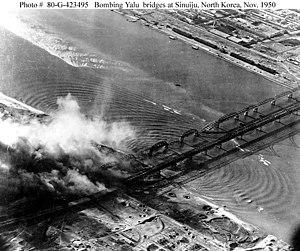
Le Pont cassé du Yalu chinois : 鸭绿江断桥 ; pinyin : yālǜ jiāng duànqiáo est un pont long de 944,2 mètres et large de 11 mètres, situé sur le Yalu, joignant Dandong, dans la province du Liaoning, en Chine et Sinuiju en Corée. Il est à moitié détruit lors d'une série de bombardements américains entre le 8 et le 14 novembre 1952, pendant la guerre de Corée.
Le pont de l'amitié sino-coréenne relie les villes chinoise de Dandong et nord-coréenne de Sinuiju. Construit en 1943, il permet de franchir le fleuve Yalou large de ! kilomètre à l’endroit du pont, par route ou par rail, et constitue l'un des principaux points de passage de la frontière sino-coréenne.